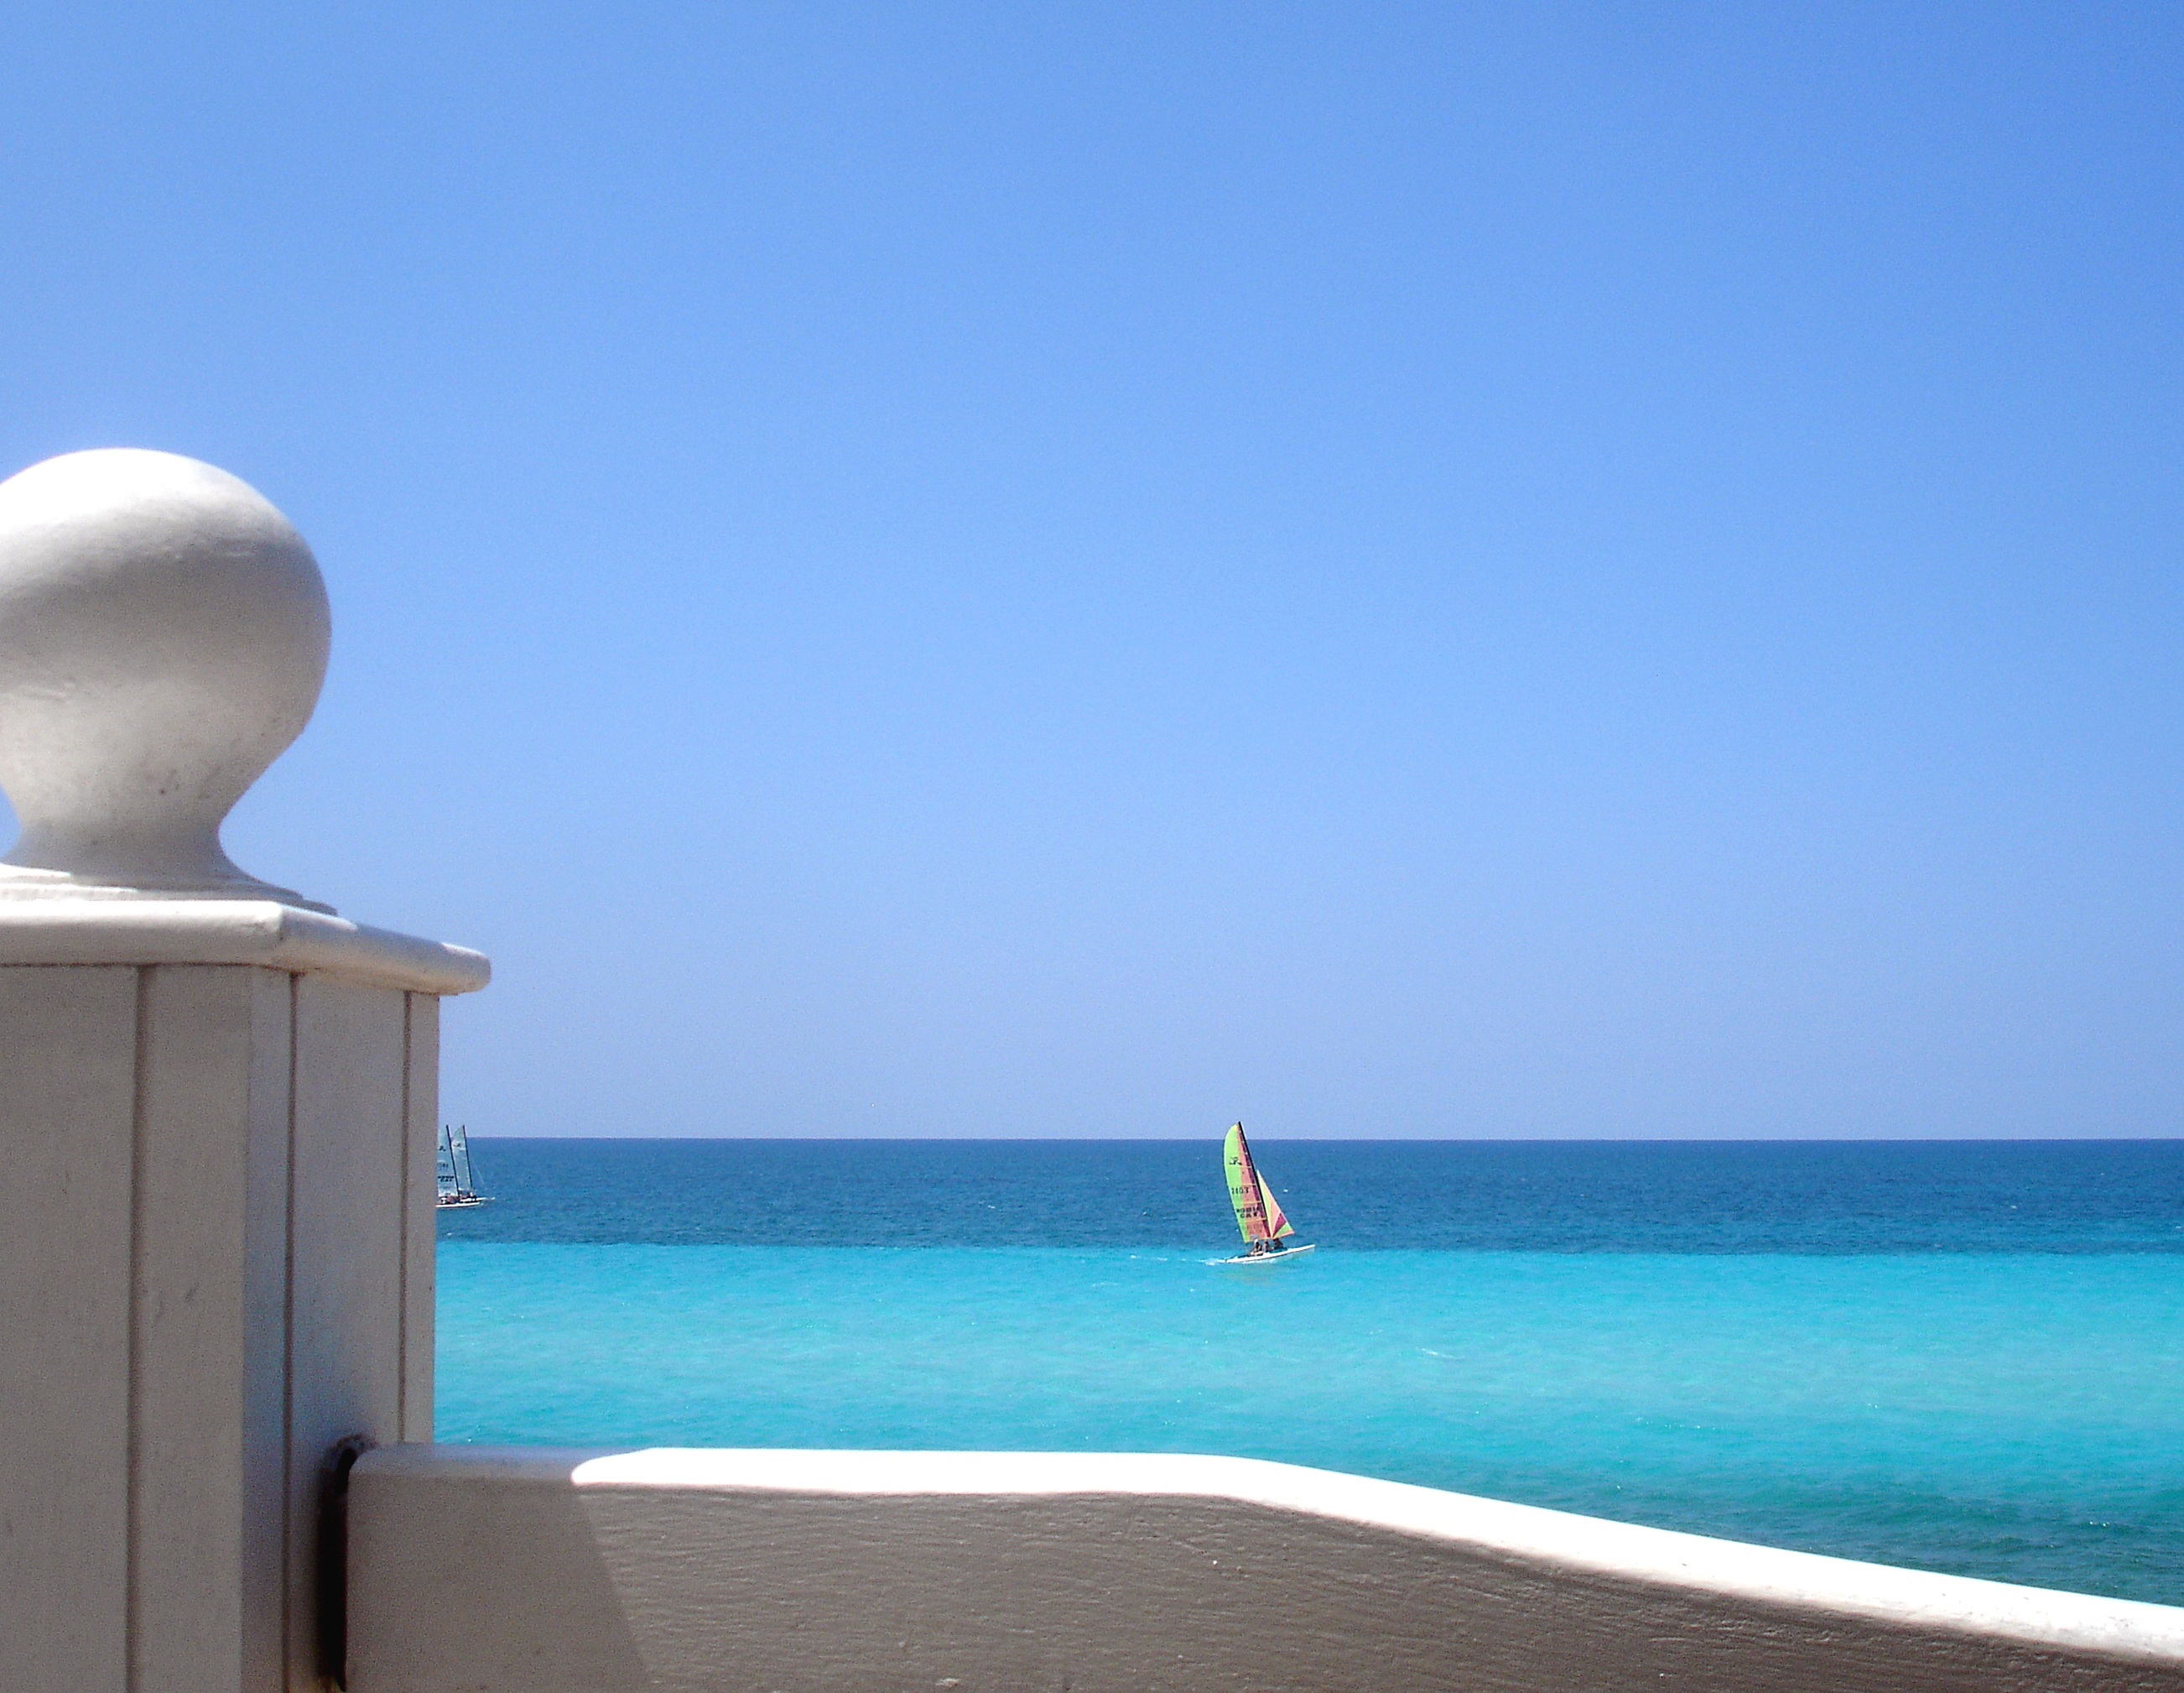
beach, sea, ocean, horizon, sky, vacation, relax, swimming pool, bay, blue, caribbean